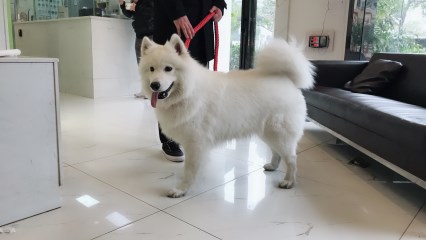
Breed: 2192-n000088-Samoyed